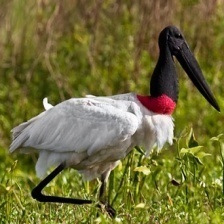
Species: JABIRU
Scientific name: JABIRU MYCTERIA
ImageNet parent category: white_stork